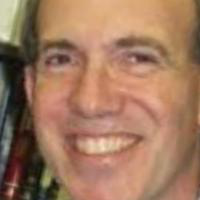
Age group: age 41-55